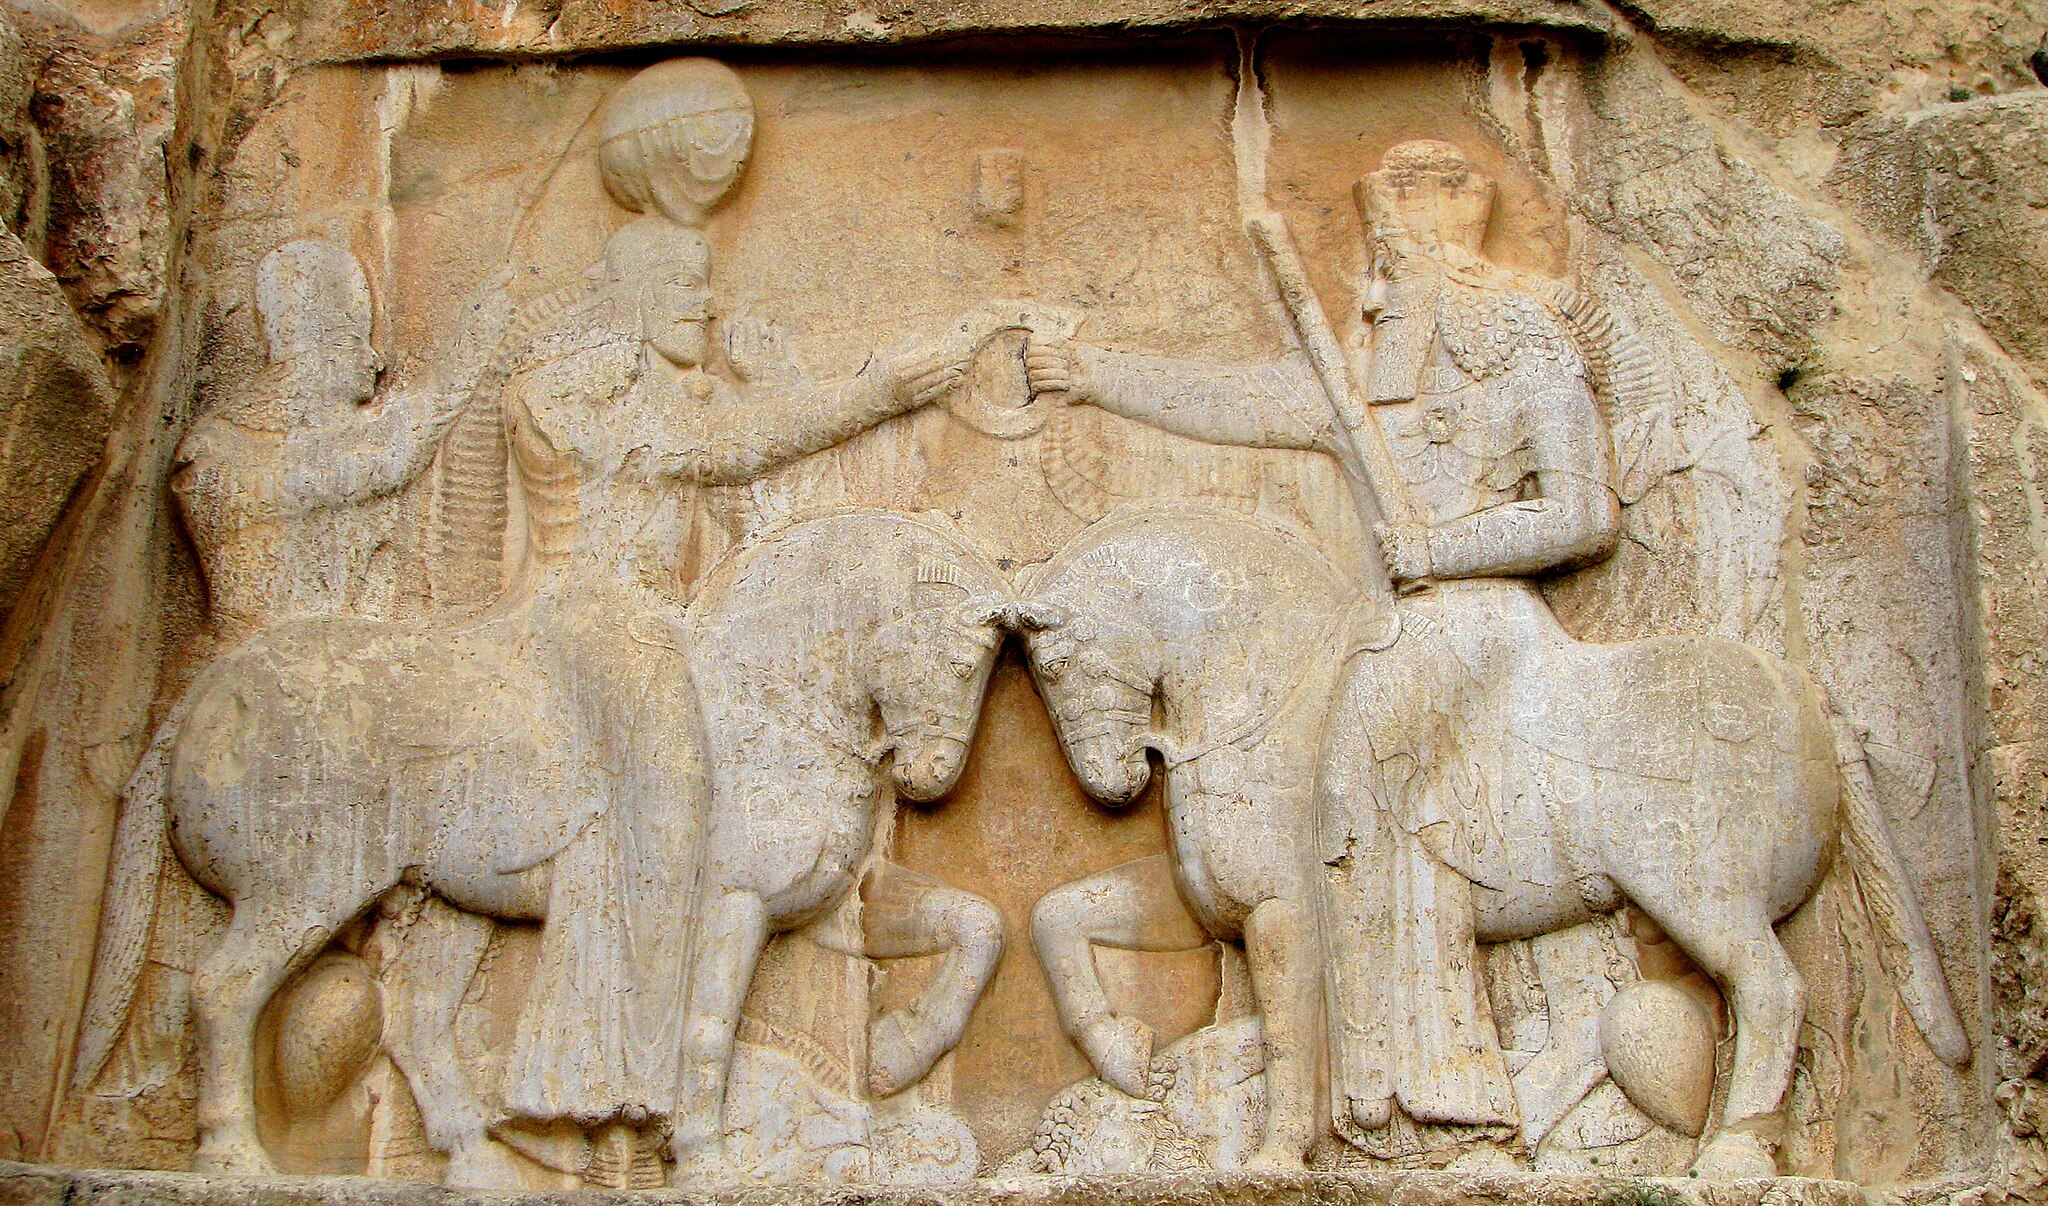
Title: Naqsh i Rustam. Investiture d'Ardashir 2
Description: Ahura Mazda (right, with high crown) presents Ardashir I (left) with the ring of kingship. ( Naqsh-e Rustam , 3rd c. CE) [2.40 . 6.45] m
Date: 3rd c. CE
Categories: Taken with Canon PowerShot S5 IS, Relief of investiture of Ardashir at Naqsh-e Rustam, Self-published work